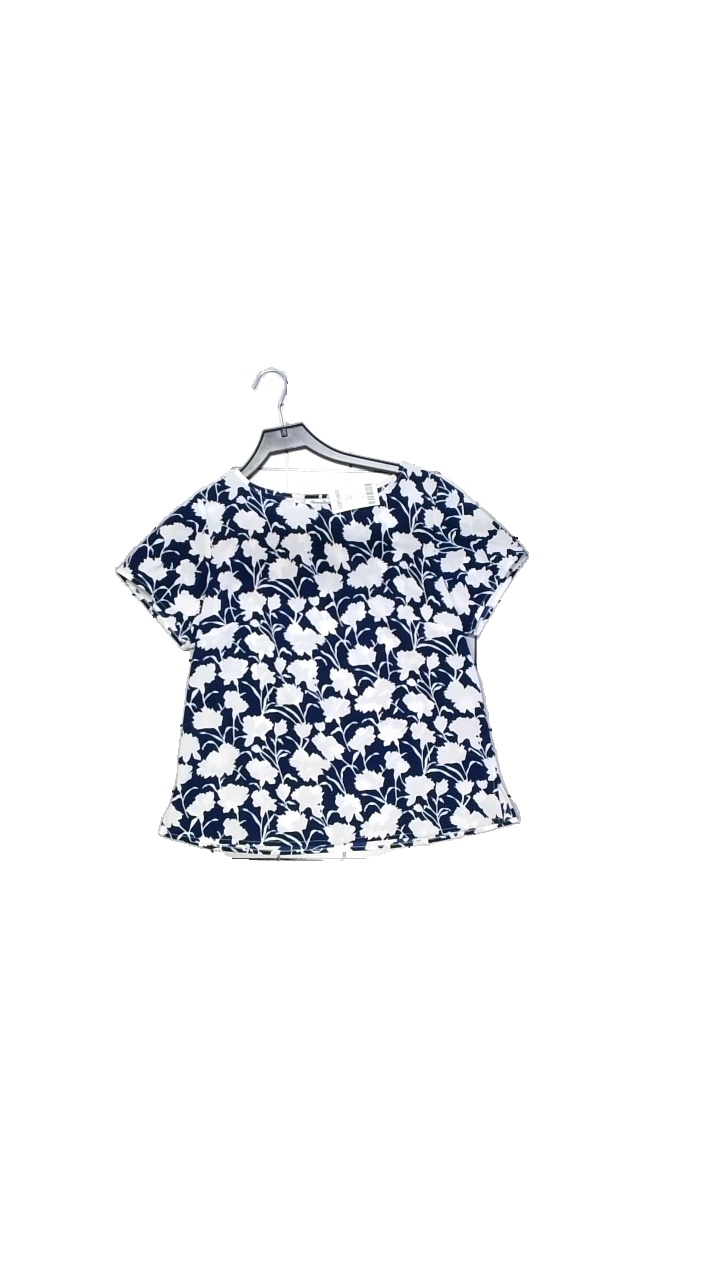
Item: Top (Ladies)
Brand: Honeybeeblue
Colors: White, Blue
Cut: Regular
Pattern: Floral print
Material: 100% polyester
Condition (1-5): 5
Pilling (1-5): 5
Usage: Reuse
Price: <50